Giotto Maraghini

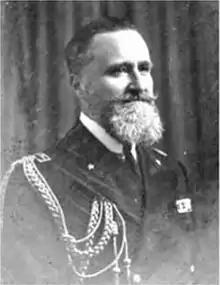

Giotto Maraghini (16 November 1882 – 10 April 1946) was an Italian admiral during World War II.